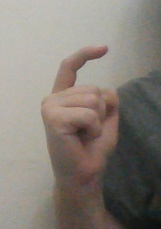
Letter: ra